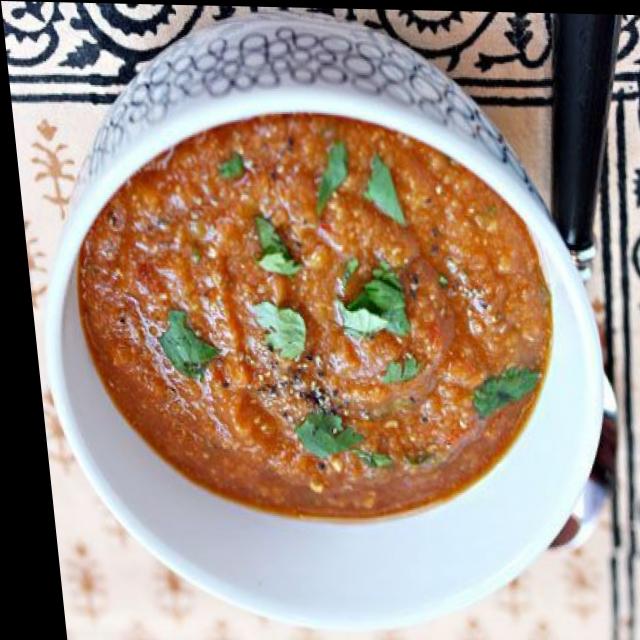
Dish: rajma_curry